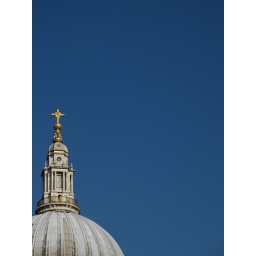
Part of the dome against the blue sky - no planes flying due to the volcano in Iceland.